Marshal of the Russian Federation

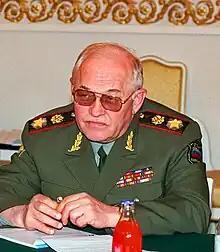
Marshal of the Russian Federation Igor Sergeyev

Marshal of the Russian Federation is the highest military rank of Russia, created in 1993 following the dissolution of the Soviet Union. It ranks immediately above Army general and Admiral of the fleet (also called Fleet Admiral in some English-language texts), and is considered the successor to the Soviet-era rank of Marshal of the Soviet Union.